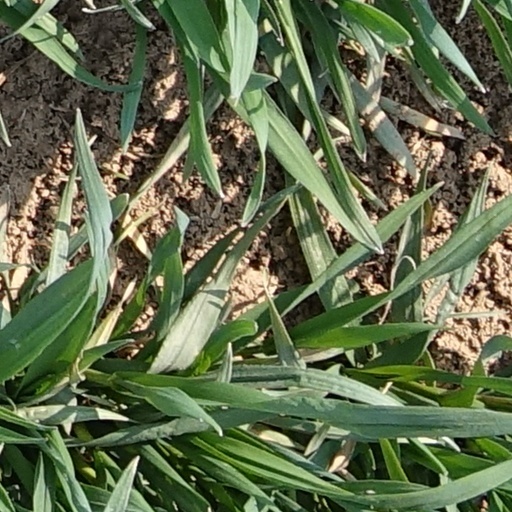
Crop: wheat